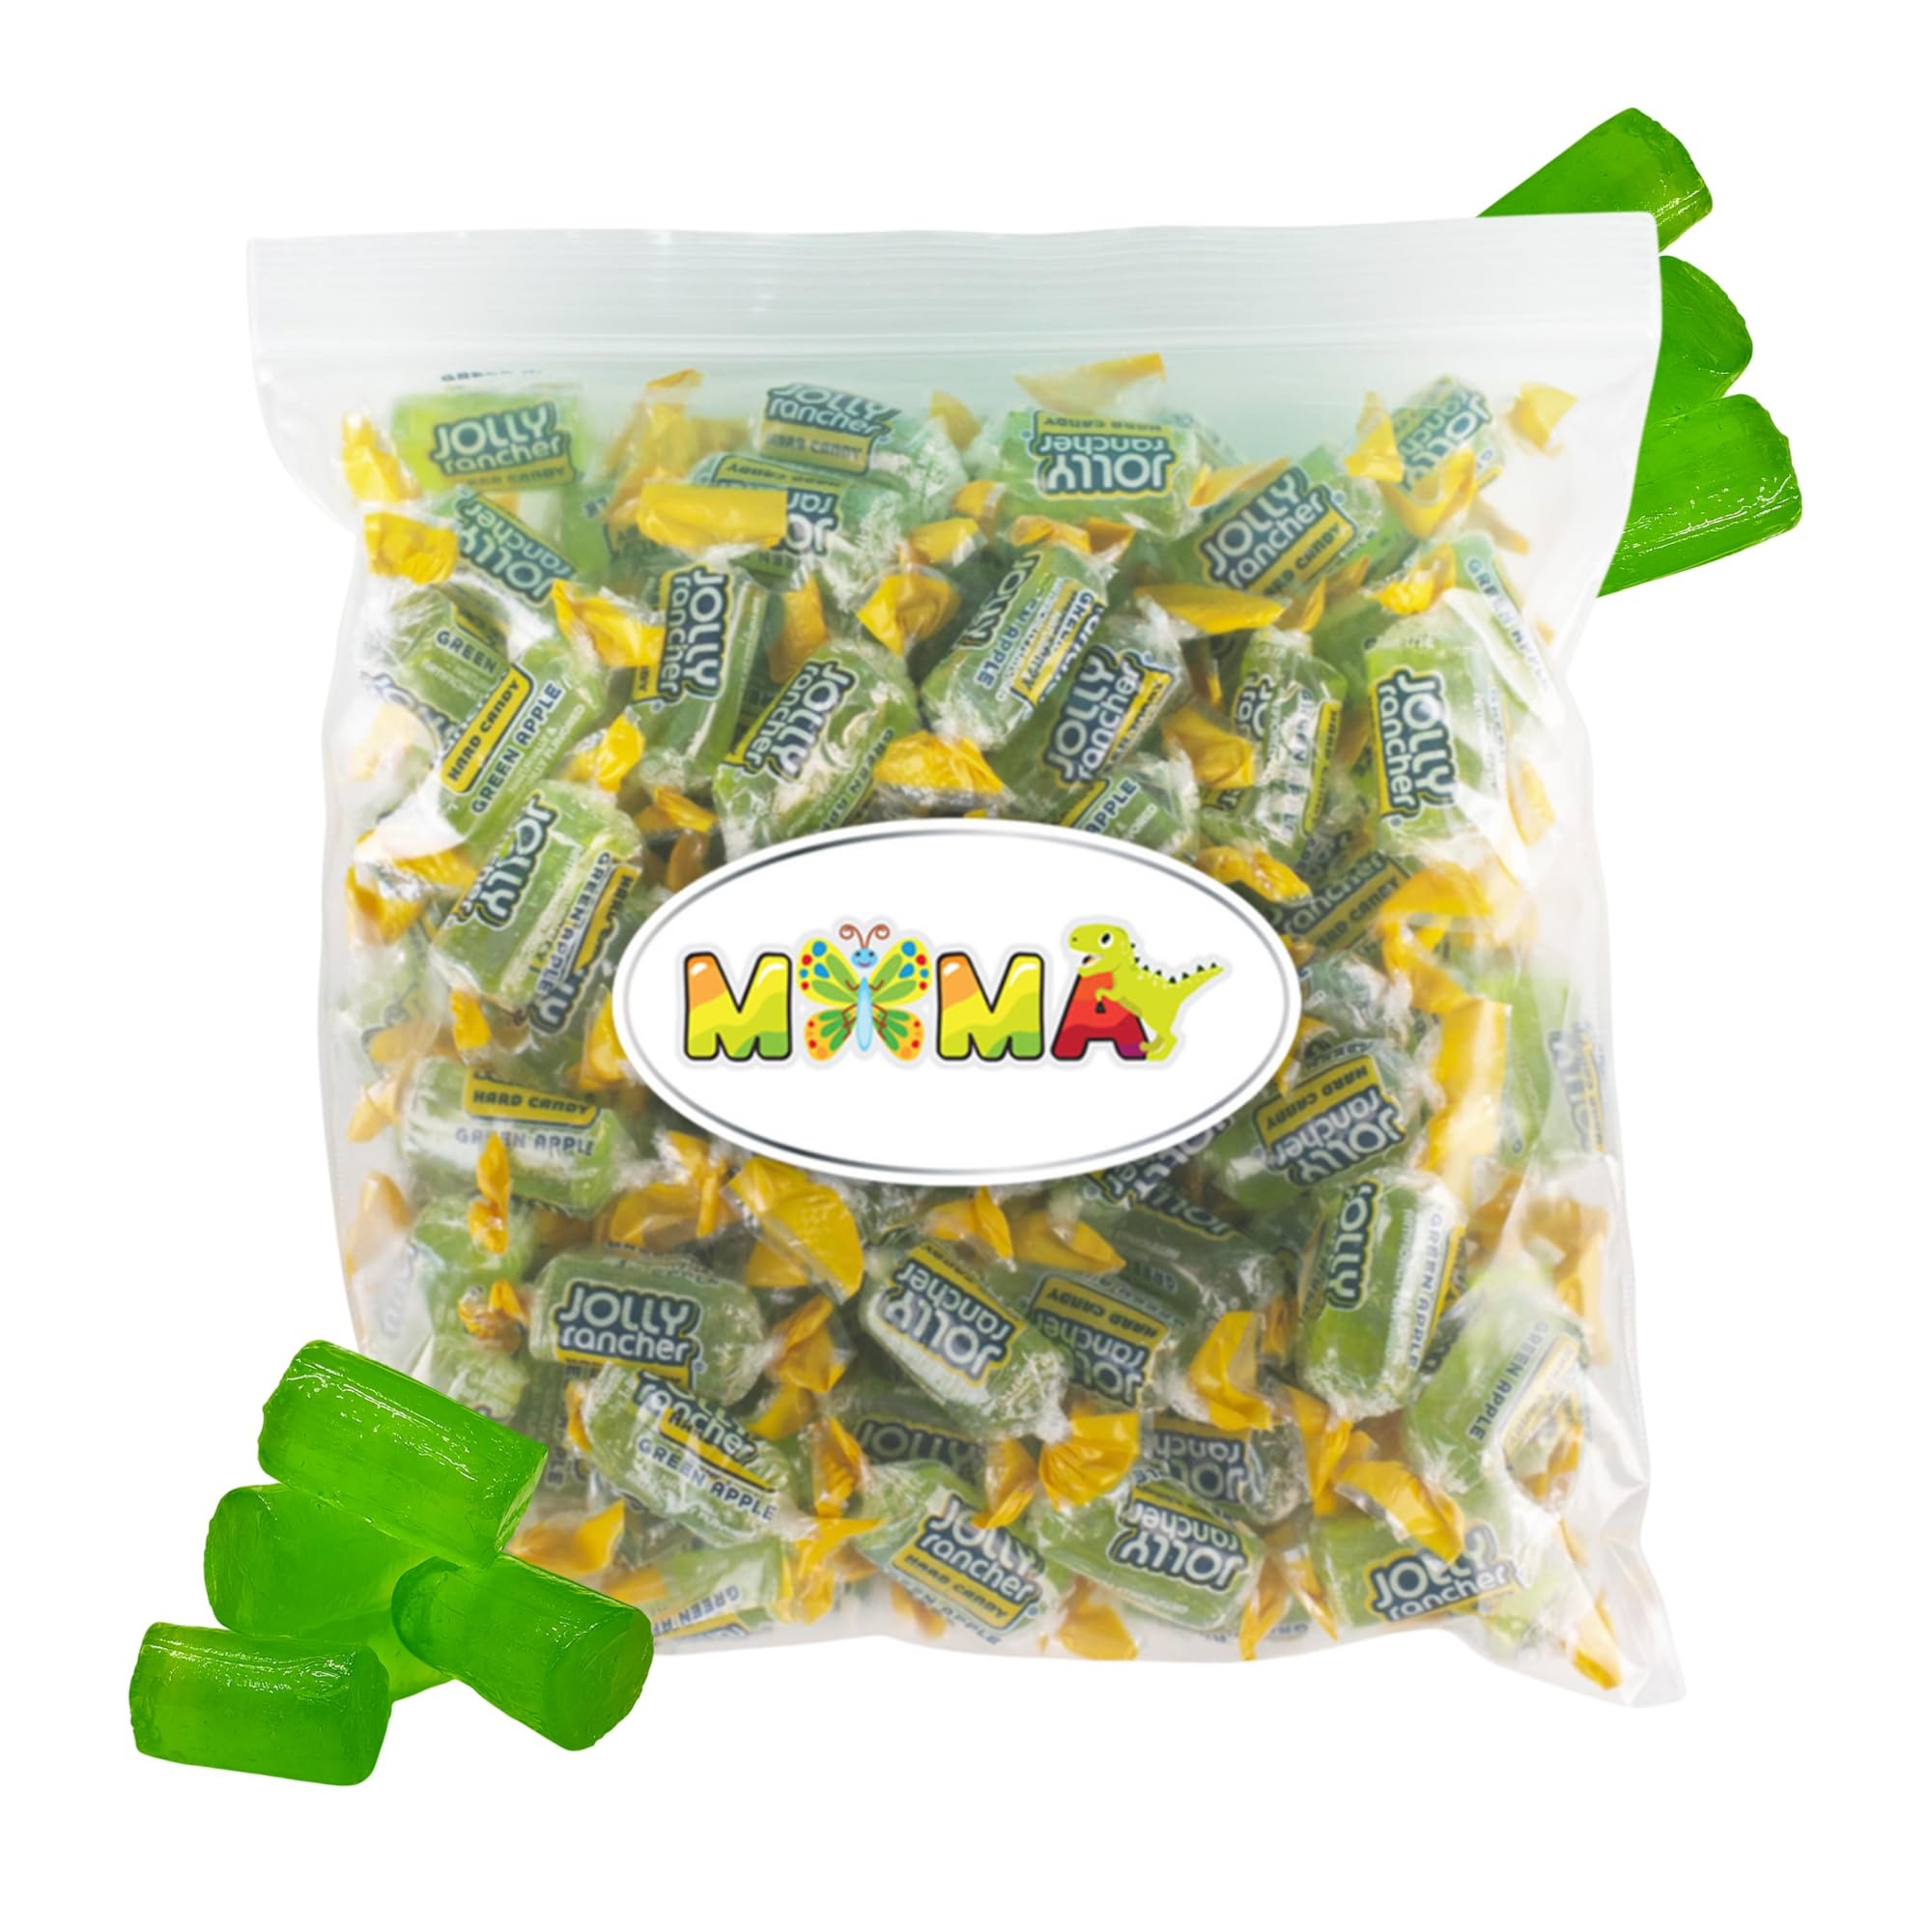
Item Name: J0lly Ranchrs Fruit Flavored Hard Candy Green Apple - 1.5 lb Bags Easter Candy, Birthday - Delicious Bulk Individually Wrapped Treats
Bullet Point 1: Versatile Candy Pack: Experience the joy of unwrapping each candy individually wrapped, revealing the tantalizing flavors within, making this candy bag an essential addition to any candy stash for moments of pure enjoyment.
Bullet Point 2: Delicious and Gluten Free Candy: Treat yourself to the vibrant taste of J0lly Ranchrs hard candy - fruit flavored halloween candy bulk made with real juice, crafted to perfection for a gluten-free candy experience that's both delicious and guilt-free.
Bullet Point 3: Generous Candy Bag: Enjoy the convenience of a back to school candy bag packed with fruit candy, providing a generous supply to share with friends and family or to keep for yourself as a delightful snack anytime, anywhere.
Bullet Point 4: Ideal for All Occasions: This bulk halloween candy is ideal for any occasion such as fall festivals, Mother's Day, Christmas, Valentine's Day, birthdays, parties, sweet tables, work, school, movie nights, holidays, family gatherings, and many more!
Bullet Point 5: Delighted Fruit Candy: Indulge in the fruity bliss of thanksgiving treat - Fruit Flavored Candy made with real juice, Ideal for satisfying your sweet cravings with a burst of natural flavors.
Product Description: Indulge in the delightful sweetness of individually wrapped candy, a timeless treat that satisfies cravings and fosters sharing moments of joy. Crafted for convenience and enjoyment, these bulk hard candy individually wrapped, ensuring effortless snacking on the go and easy sharing with friends and family. Unwrap these small candies to discover bursts of fruity flavor, reminiscent of the classic candies you've always known and loved. Each bite offers a taste sensation that's ideal for refilling candy fruit, adding charm to sweet tables, or simply enjoying as a snack anytime, anywhere. Whether it's Mother's Day, Christmas, Valentine's Day, birthdays, or any other occasion, these fruit hard candy are the ideal choice to spread sweetness and delight. Halloween candy bulk individually wrapped ideal for parties, movie nights, holidays, or family get-togethers, enhancing every moment with their irresistible appeal. With their compact packaging, these small candy treats are ideal for slipping into lunchboxes, goodie bags, or birthday party favors. Keep your hard candies bulk dispensers stocked the simple pleasure of unwrapping and indulging in these fruity delights. Explore the fruit hard candy individually wrapped within each bag, offering a symphony of flavors that captivate the taste buds. From citrusy sensations to berry bliss, these candies promise a delightful journey with every unwrapping. With their vibrant colors and enticing flavors, these halloween bulk candy hard fruit candy individually wrapped are not only a delicious treat but also a feast for the eyes. Each cheap candy bulk is meticulously crafted to ensure consistent quality and taste, providing a delightful burst of fruity goodness in every bite. Whether you're satisfying a sweet tooth craving or looking for the ideal addition to your party favors, these small candies are sure to please. So stock up on these cheap bulk candy packs today and elevate any moment with their irresistible flavor.
Value: 24.0
Unit: Ounce

Price: 23.97